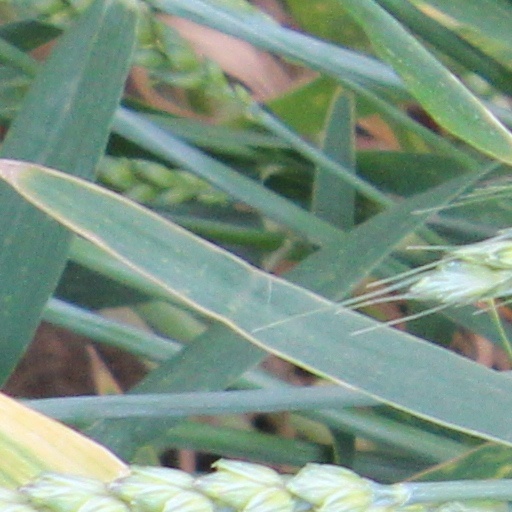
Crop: wheat